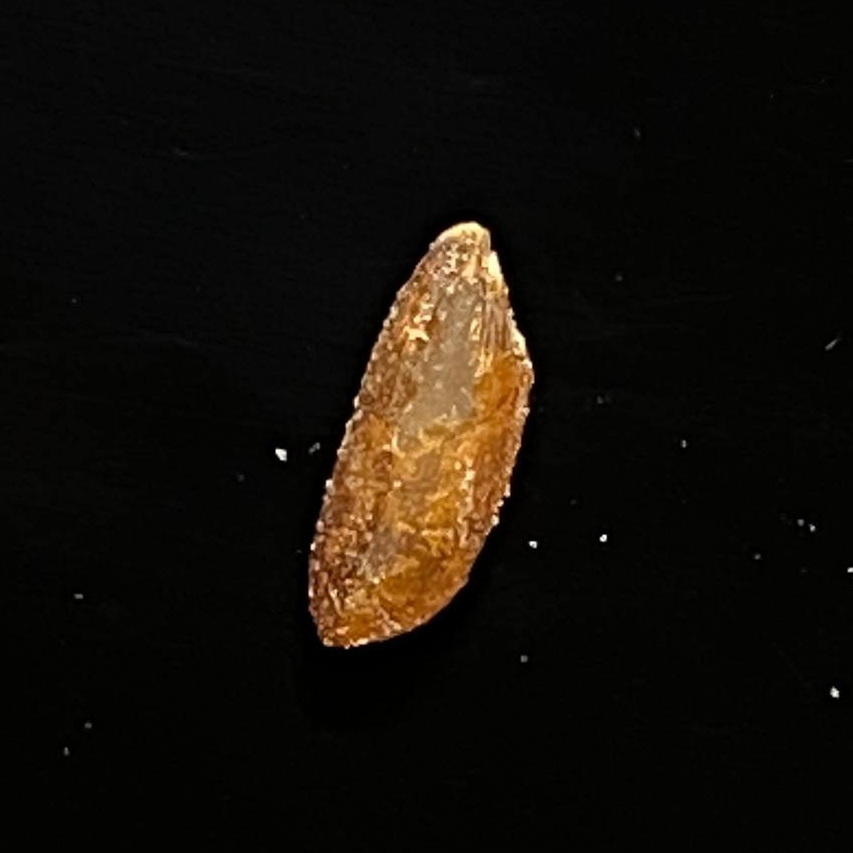
Rice variety: Ganjiya